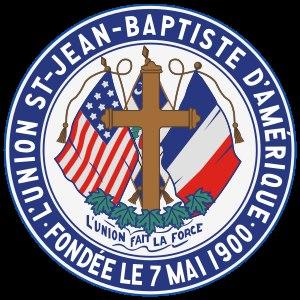
À la fin du XIXᵉ et au début du XXᵉ siècle, Holyoke a un afflux de Franco-Américains, principalement Canadiens français, qui ont immigré au Massachusetts pour travailler dans la croissance des usines textiles et papiers de la ville. En 1900, une personne sur trois résidant à Holyoke était d'origine franco-canadienne et, selon une enquête menée en 1913 sur les Américains français aux États-Unis, Holyoke, avec d'autres villes du Massachusetts, avait une communauté plus grande que celles de la Nouvelle-Orléans ou Chicago à cette époque. Initialement confronté à la discrimination des propriétaires de moulins pour saper leur syndicalisation, ainsi qu'à la création d'institutions françaises distinctes au sein du mouvement La Survivance, ce groupe démographique a rapidement acquis une représentation dans les institutions civiques et dans le développement de la ville.